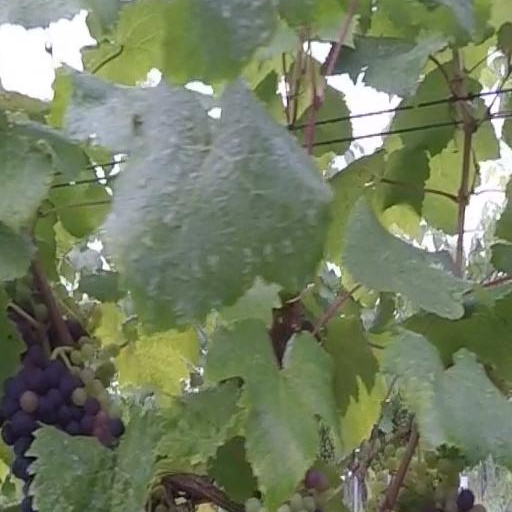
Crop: grape